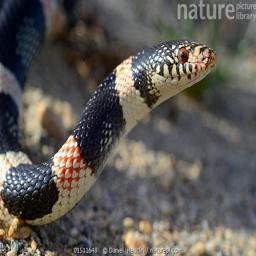
Animal: snakes